The Way Back (2010 film)

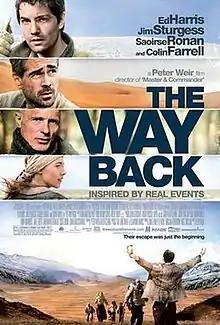
Theatrical release poster

The Way Back is a 2010 American survival film directed by Peter Weir, from a screenplay by Weir and Keith Clarke. The film is inspired by "The Long Walk" (1956), the memoir by former Polish prisoner of war Sławomir Rawicz, who claimed to have escaped from a Soviet Gulag and walked to freedom in World War II. The film stars Jim Sturgess, Colin Farrell, Ed Harris, and Saoirse Ronan, with Alexandru Potocean, Sebastian Urzendowsky, Gustaf Skarsgård, Dragoș Bucur and Mark Strong.